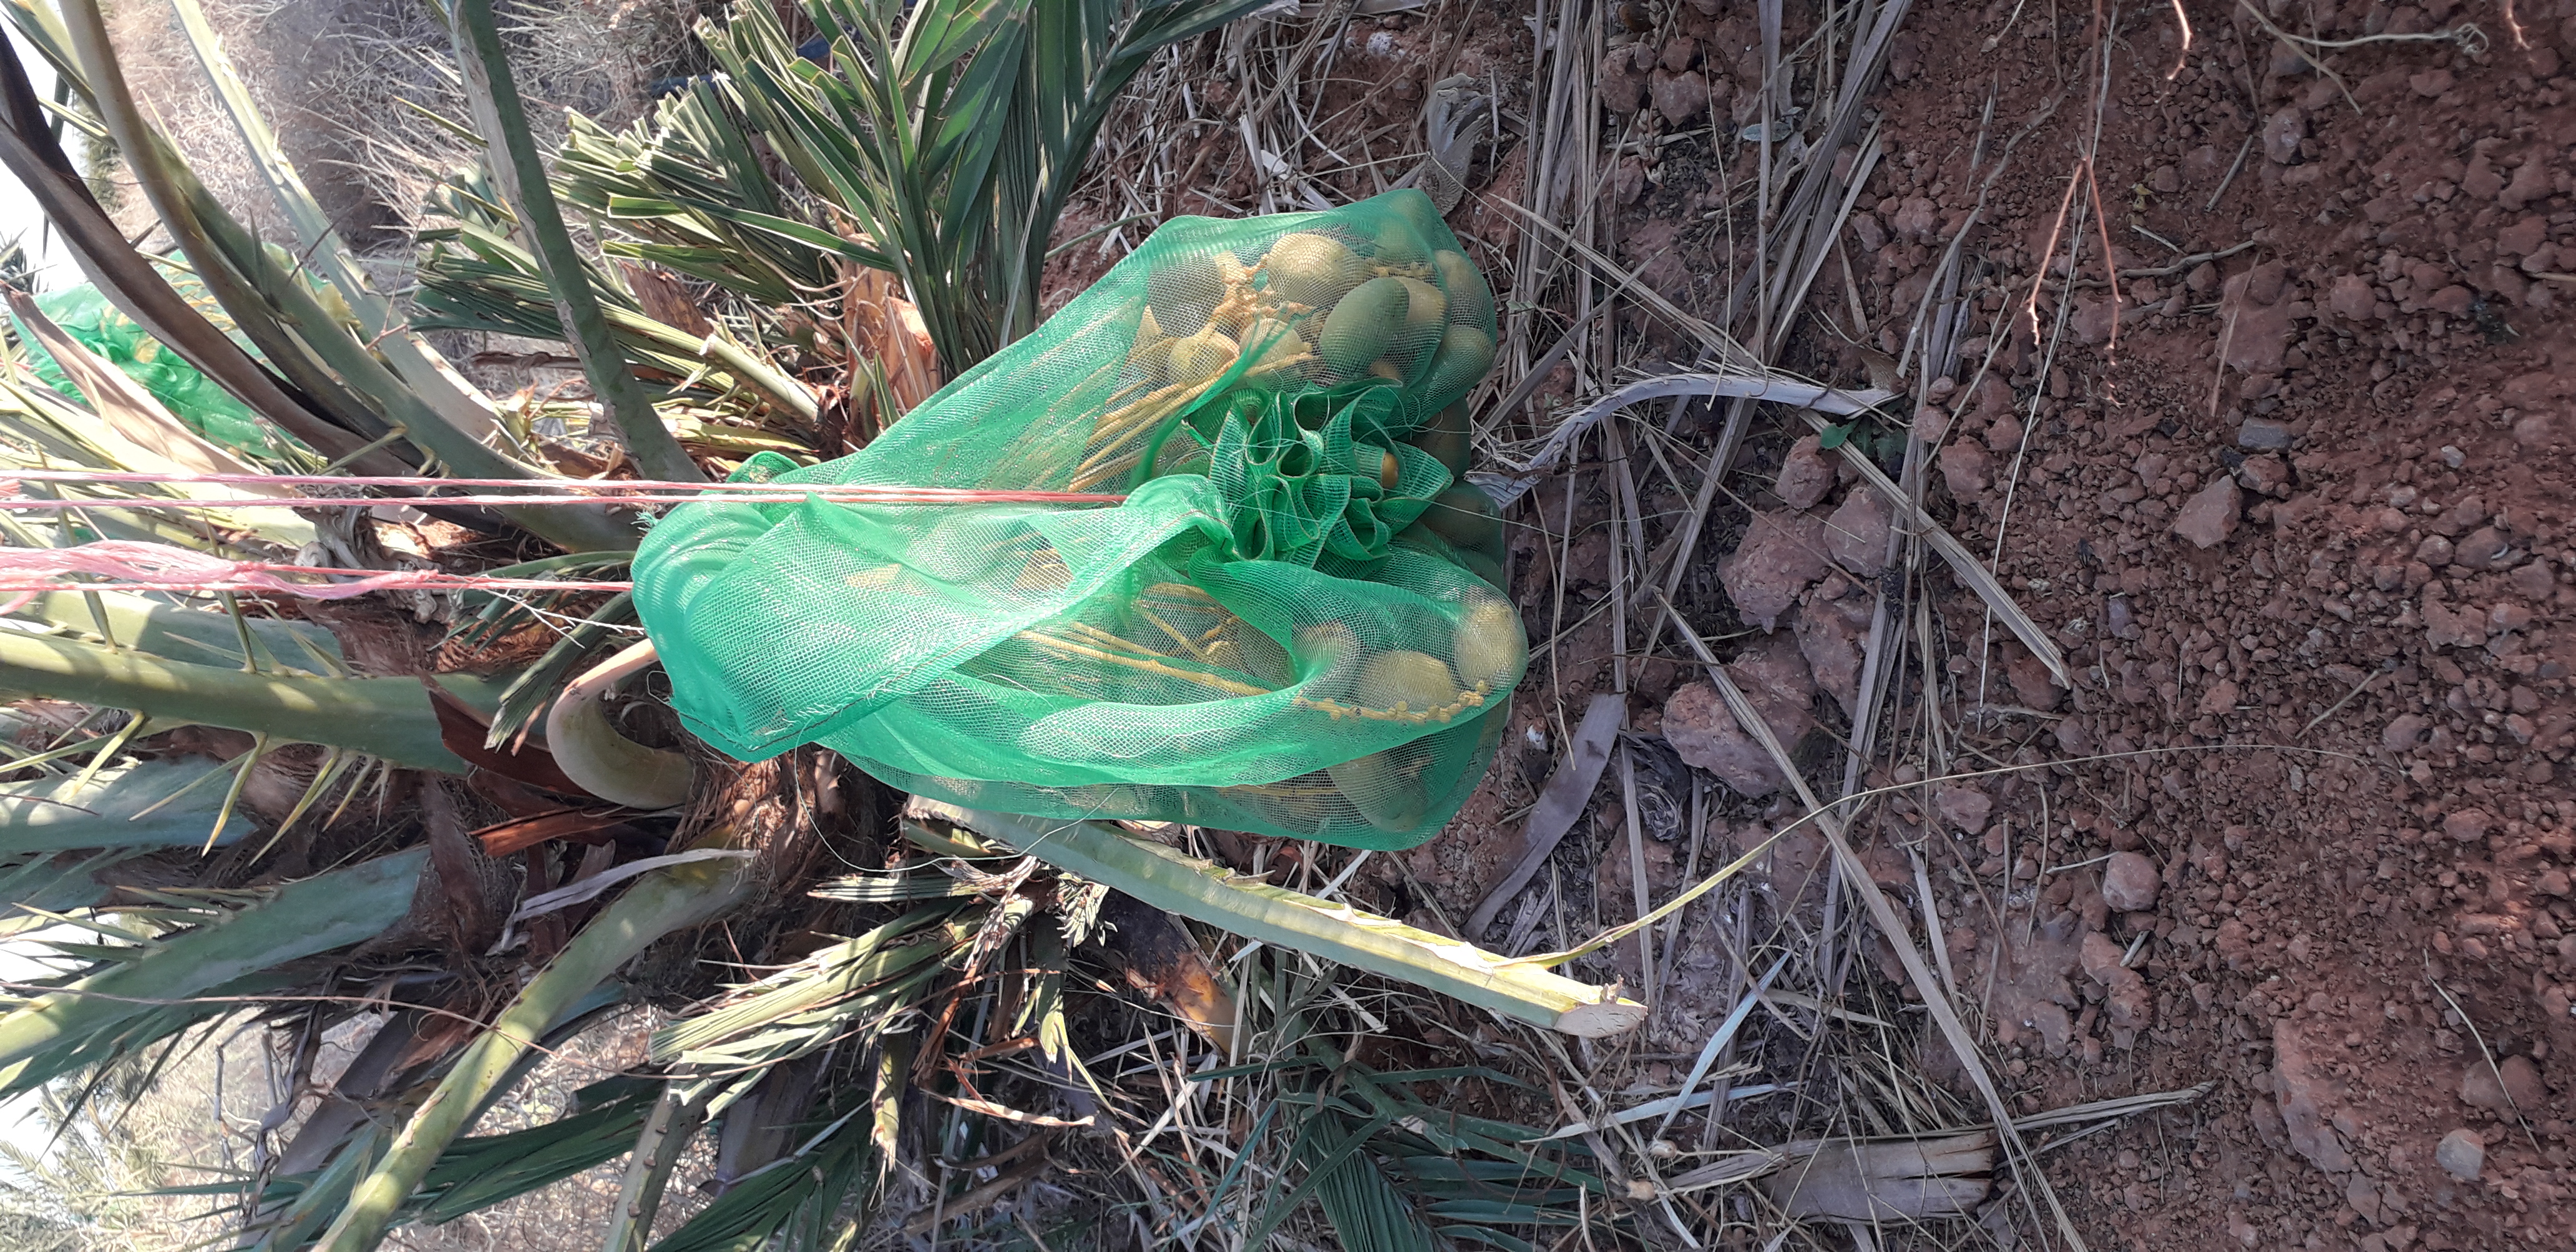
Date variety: Boumajhoul